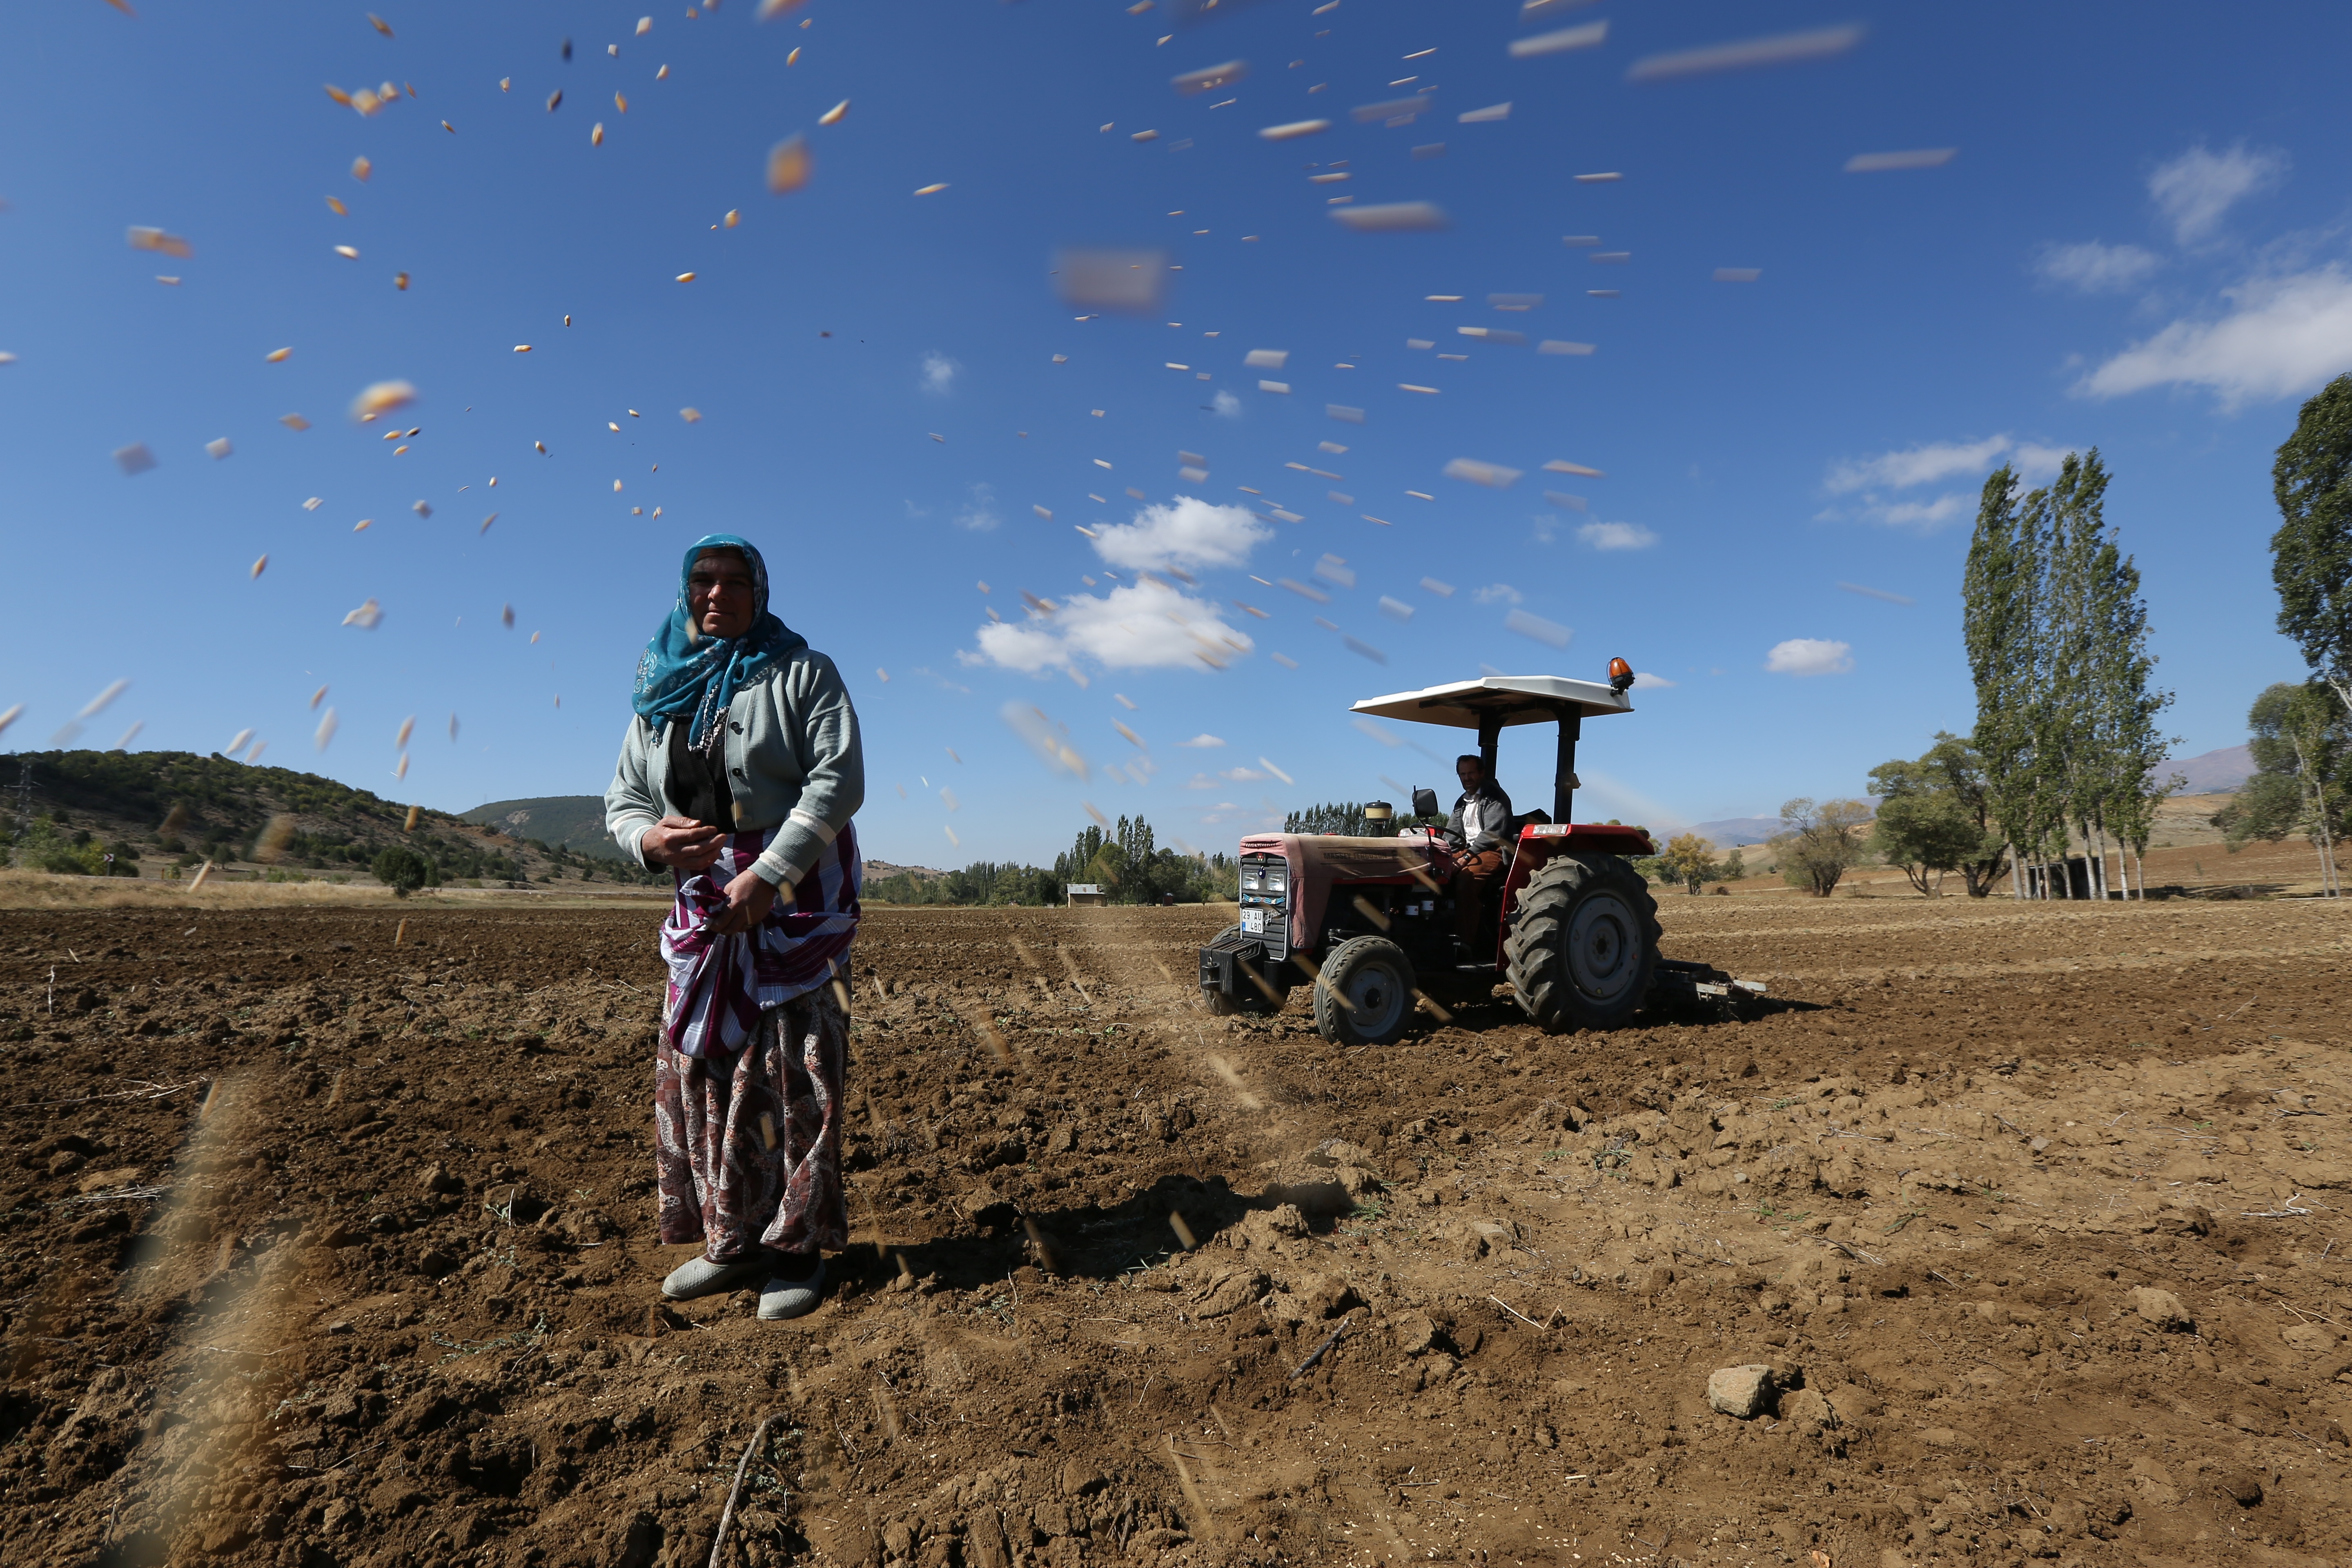
field, bicycle, vehicle, motocross, soil, mountain bike, racing, screenshot, anatolia, mountain biking, women s, g m hane, kybele, natural environment, off roading